Fair game (Scientology)

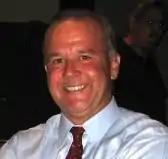
Former senior executive Mark Rathbun

Mark C. "Marty" Rathbun, a former senior executive of the Church of Scientology, left the organization in 2004. A one-hour feature titled "Scientologists at War" was broadcast on June 17, 2013, on British Channel Four. The feature, a rare insider view of the Church of Scientology, investigated the pressure tactics used by the "Squirrel Busters" affiliated to the organization to discredit and silence members who leave the Church. It highlighted the story of Mark Rathbun, his role in Scientology, his fall out with Scientology leader David Miscavige, his attempts to further the cause of an independent Scientology movement, his confrontations with the "Squirrel Busters" and the repercussions on his family life.